Reid School (Bend, Oregon)

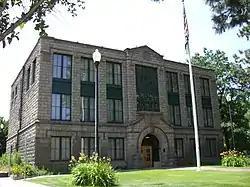
Reid School in 2008, as the Deschutes Historical Museum.

The Reid School is a historic school building in Bend, Oregon, United States. Built in 1914, it was the first modern school building constructed in Bend. The school was named in honor of Ruth Reid, Bend's first school principal. The building remained part of the public school district until 1979, when ownership was transferred to Deschutes County for use as a local history museum. Today, the Reid School is the home of the Deschutes Historical Museum. Because of its unique architecture and importance to the history of Bend, the Reid School is listed on the National Register of Historic Places.